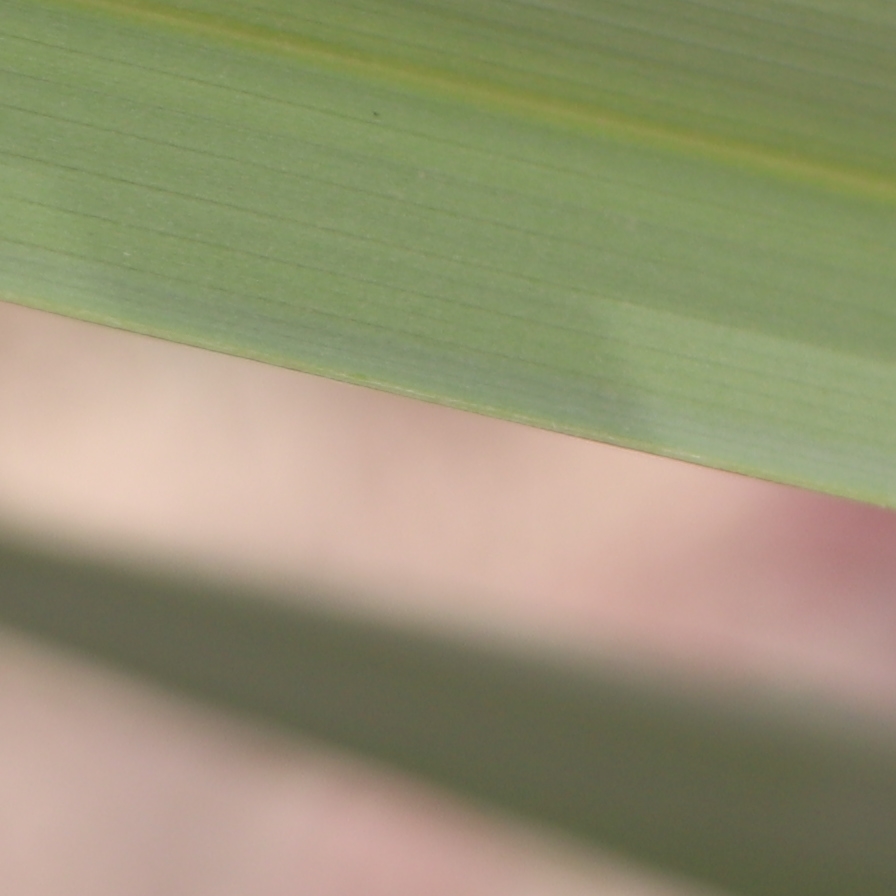
Label: Healthy